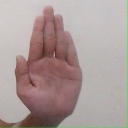
अक्षर: ध